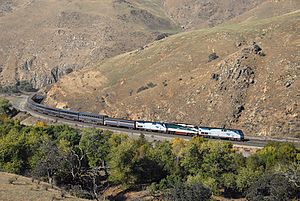
Coast Starlight
Et EMD F59PHI-lokomotiv i Cascades-design hjælper to GE P42DC-lokomotiver under en strækningsændring via Tehachapi Loop.
Coast Starlight er en 2.216 kilometer lang Amtrak-passagertogsstrækning langs Stillehavskysten i det vestlige USA, som tager cirka 33 timer at gennemkøre i sin helhed. Togene kører mellem King Street Station i Seattle og Union Station i Los Angeles. Navnet opstod ved at sammenlægge to af Southern Pacifics tognavne, Coast Daylight og Starlight, som var to af selskabets mange Coast Line-tog.